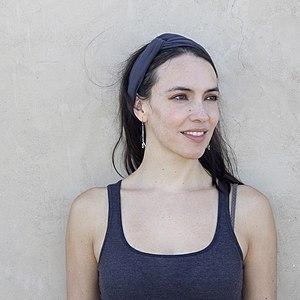
Yadira Pascault Orozco, née à Mexico, est une actrice et productrice mexicaine.